Total Dadagiri

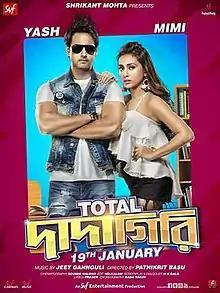
Theatrical release poster

Total Dadagiri is an Indian Bengali-language romantic action comedy film directed by Pathikrit Basu and produced by Mahendra Soni. This film was released on 19 January 2018 in the banner of Shree Venkatesh Films. Yash Dasgupta and Mimi Chakraborty played lead roles in it. Music direction of the film was made by Jeet Gannguli. The film is a remake of the 2017 Telugu film "Nenu Local" starring Nani and Keerthy Suresh.